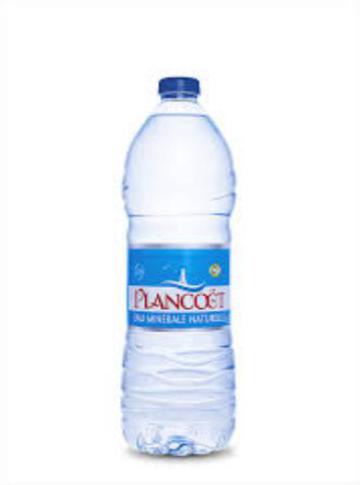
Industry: Food